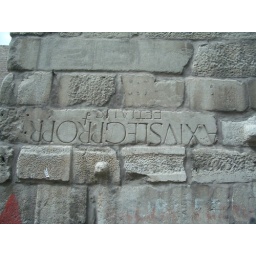
This stone is actually used in the wall of Ankara Fortress upside down. I could not read it.